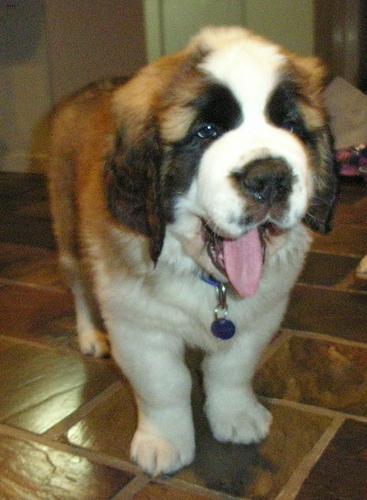
Breed: saint bernard